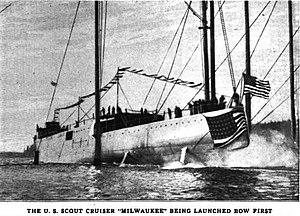
L'USS Milwaukee (CL-5) est un croiseur léger de classe Omaha construit pour l'United States Navy au début des années 1920. Le deuxième croiseur de la classe est le troisième navire à avoir porté le nom de cette ville de l'État du Wisconsin.